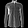
Label: Shirt